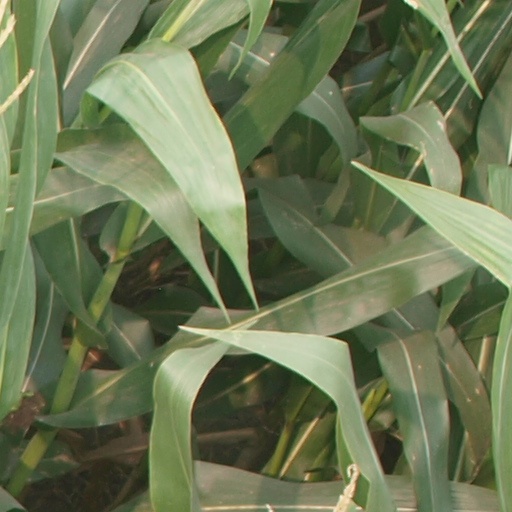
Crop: maize; corn